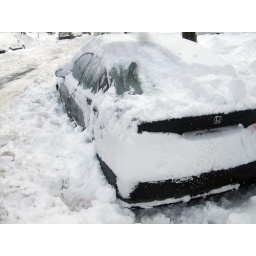
Mike's car stuck in the snow. The plows that clean the street make walls of snow that trap small, unsuspecting cars.